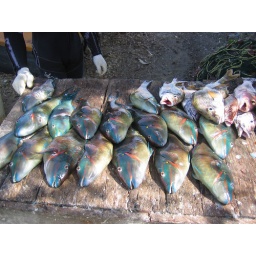
Freshly caught fish on the slab by the side of the road